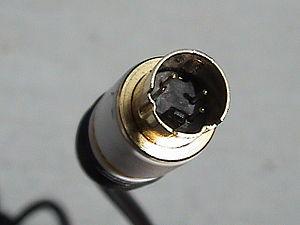
S-Video est un signal vidéo analogique dont la luminance et la chrominance sont véhiculées séparément. Le mode S-Video exploite ainsi deux conducteurs ou circuits séparés.
Les Connecteurs mini-DIN sont une famille de connecteurs électriques multi-broches utilisés dans une quantité d'applications. Le Mini-DIN est similaire au plus gros, le vieux connecteur DIN. Les deux sont des standards de la Deutsches Institut für Normung, le corps allemand des standards.
Ushiden, ou parfois Oshiden, est une connectique de type Y/C adaptée à la vidéo à composantes séparées. Elle est parfois appelée à tort « Mini DIN » ou « S-Video ».